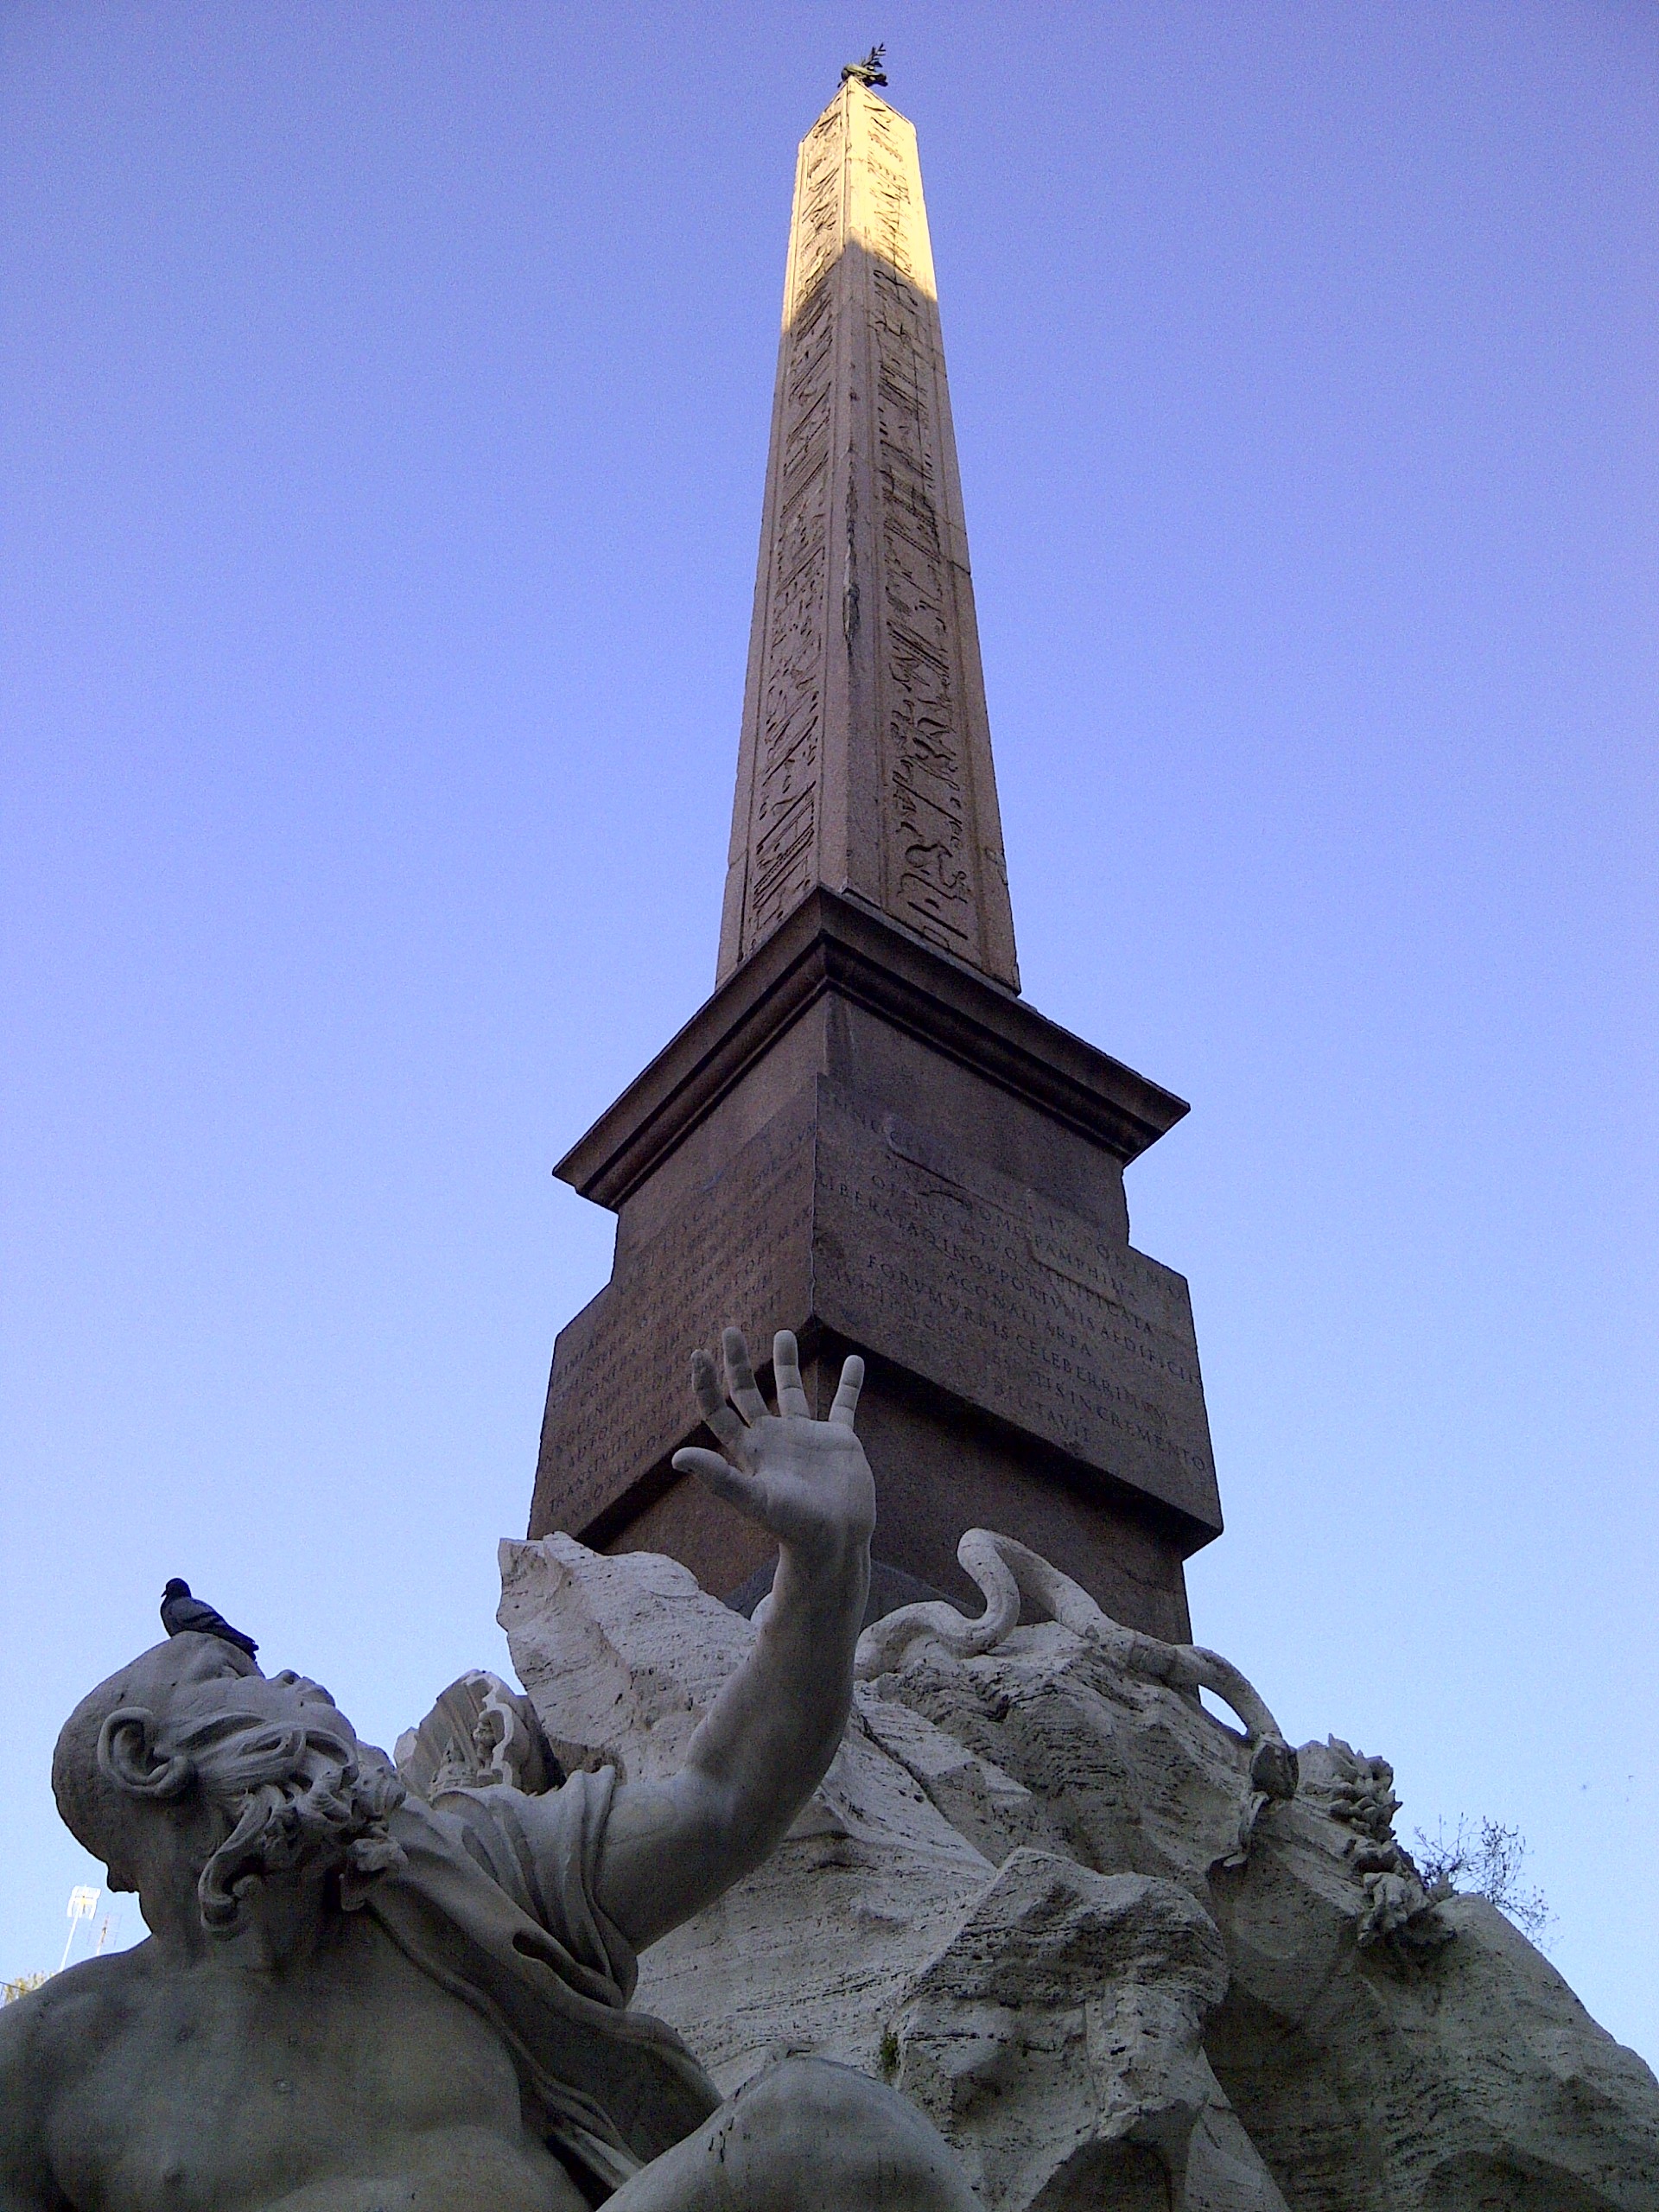
rock, monument, travel, statue, tower, landmark, italy, chapel, tourism, place of worship, bell tower, sculpture, memorial, rome, temple, spire, steeple, roman, roma, famous, monolith, ancient history